Zoe Lofgren

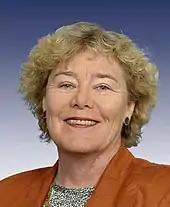
Lofgren during the 109th Congress

Lofgren chairs the 46-member California Democratic Congressional Delegation. She serves on the Judiciary Committee and chairs the House Judiciary Subcommittee on Immigration, Citizenship, Refugees, Border Security, and International Law. In 2007, she co-sponsored the Violent Radicalization and Homegrown Terrorism Prevention Act, which the ACLU characterized as "legislating against thought". In April 2011, she became the first member of Congress to call for federal investigation into the Secure Communities deportation program.